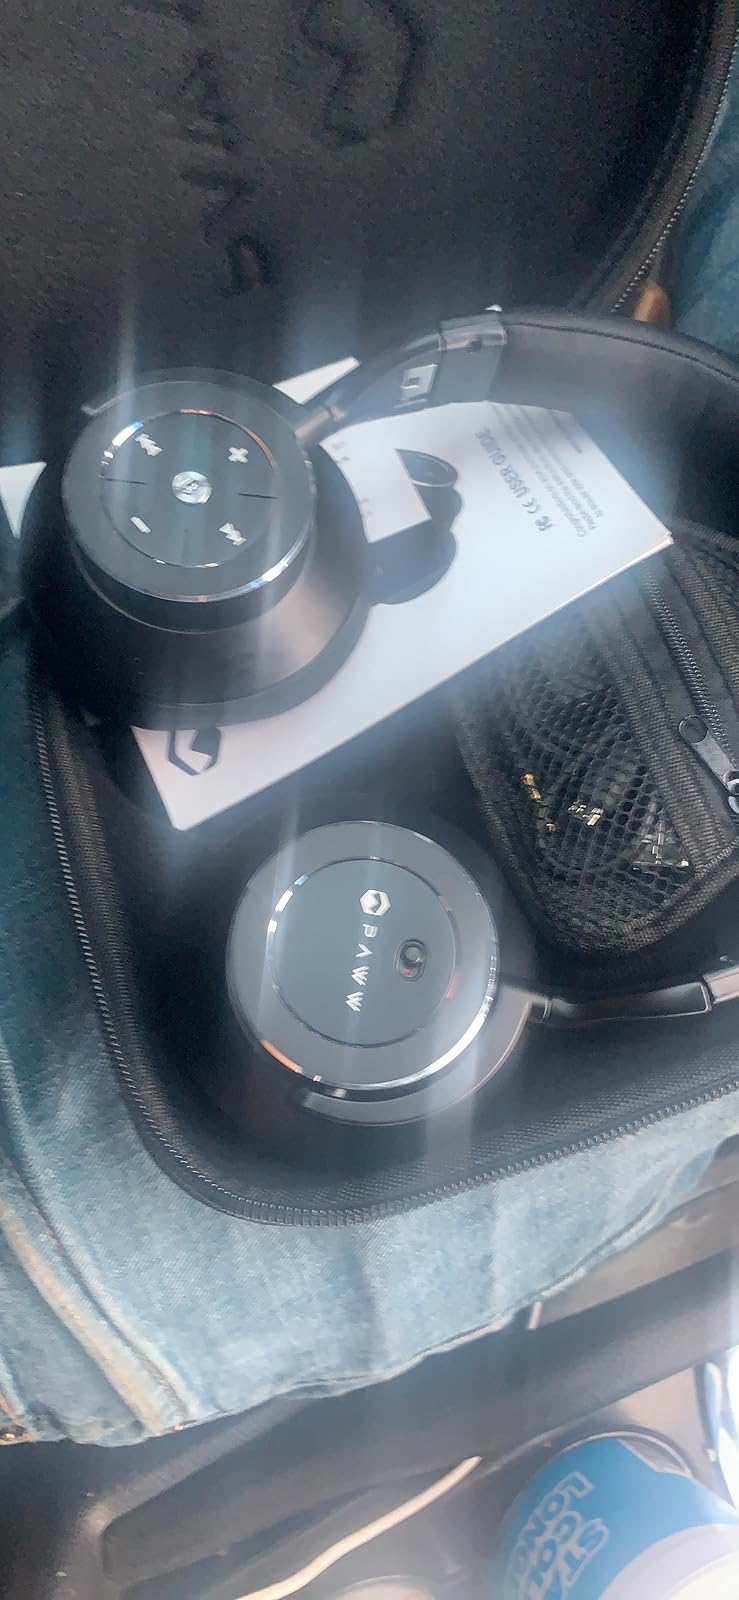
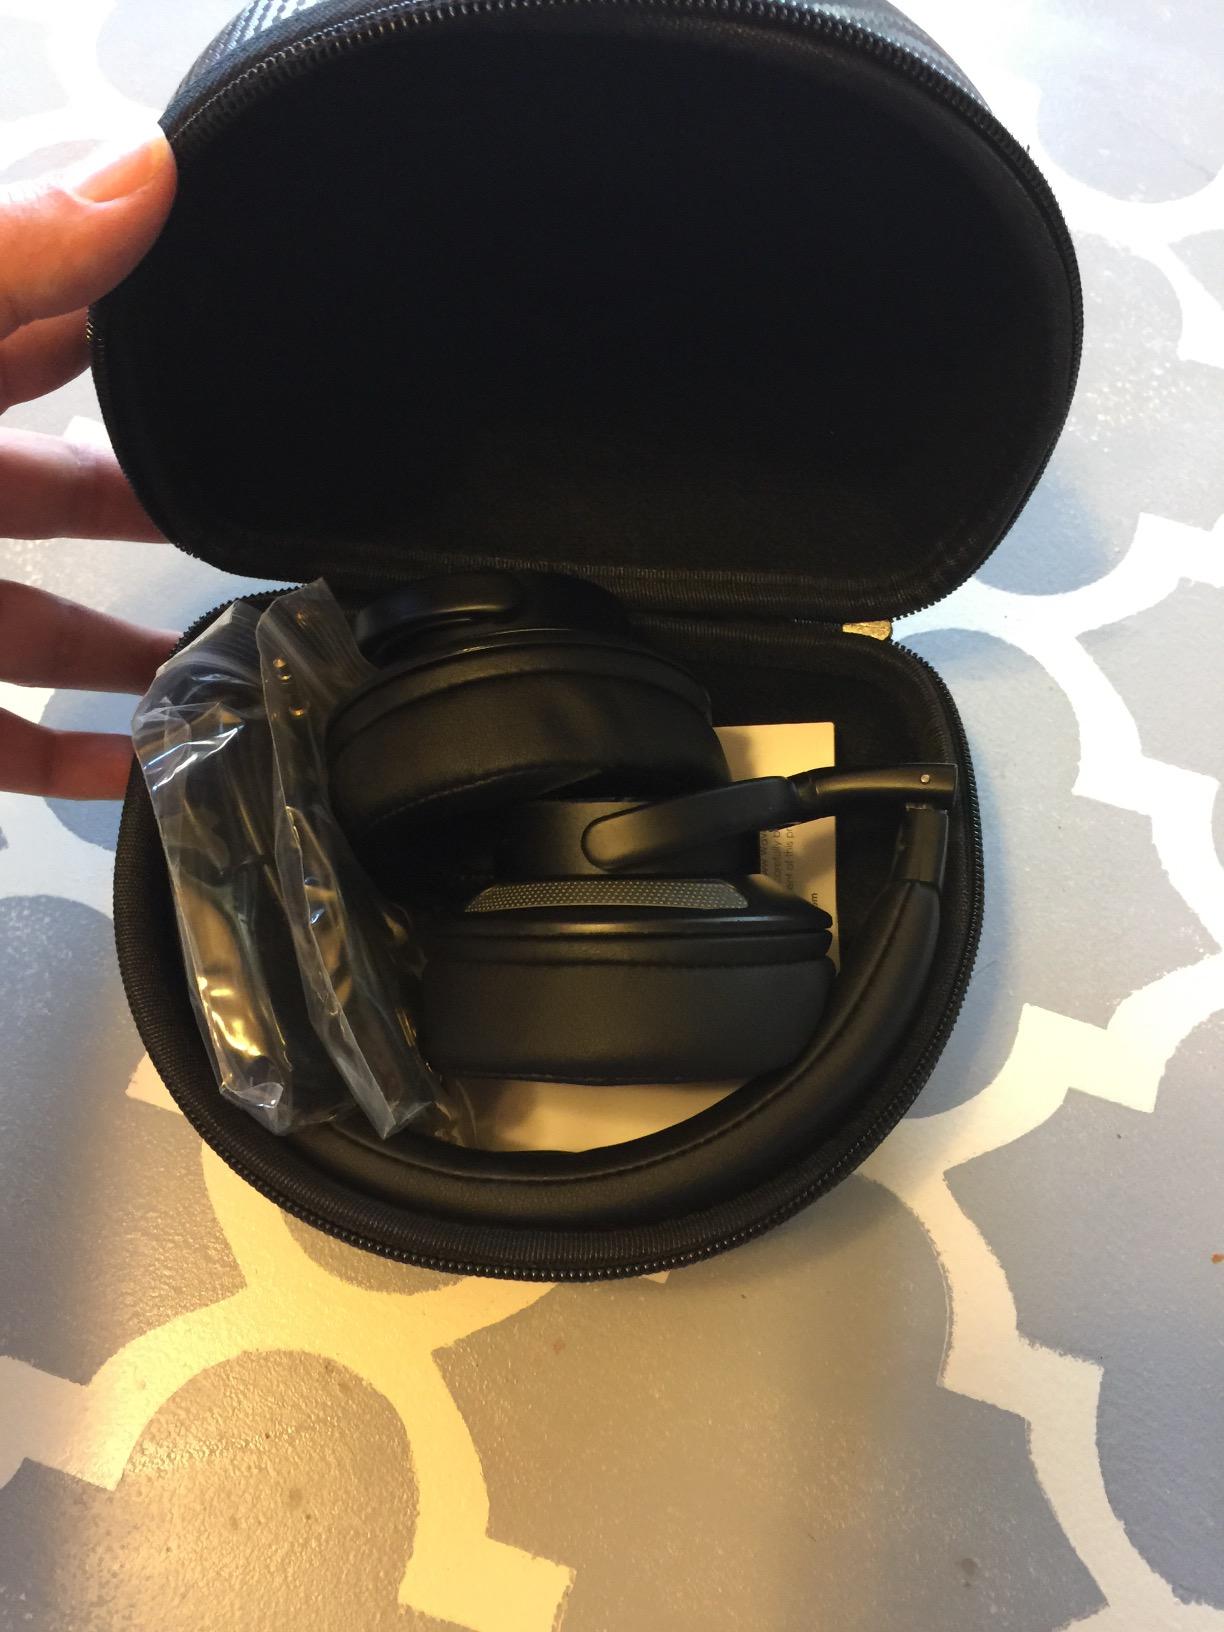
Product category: headphones
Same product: yes